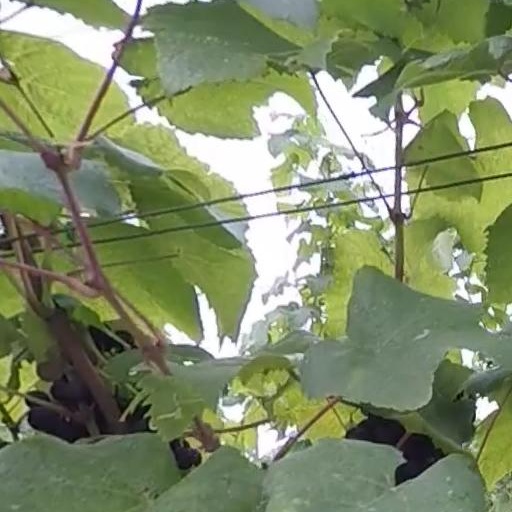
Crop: grape